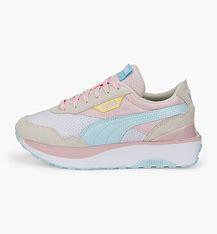
Brand: Puma
Model: Cruise Rider